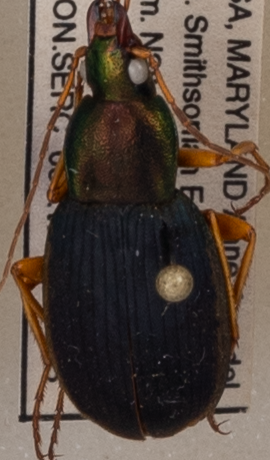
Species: Chlaenius aestivus
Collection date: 2021-08-05
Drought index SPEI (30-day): -1.06
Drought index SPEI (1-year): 1.418
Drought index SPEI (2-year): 1.45